Question: Please indicate a possible affordance area of cup that can be used for drinking
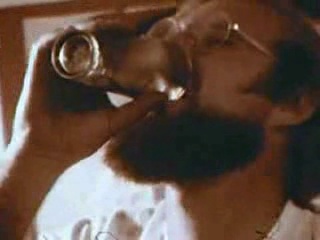
Answer: [50.5, 30, 191.5, 98]